Alpha-thalassemia

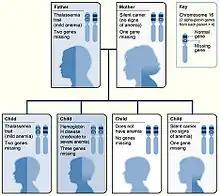
An illustration of the inheritance of alpha thalassemia. Other genetic combinations are possible

Alpha-thalassemia is almost always inherited. It is a recessive trait - a single defective gene is insufficient to cause illness. Due to the involvement of four alpha globin genes, the inheritance pattern is complex, with varying severity depending on the number of gene mutations inherited from each parent.